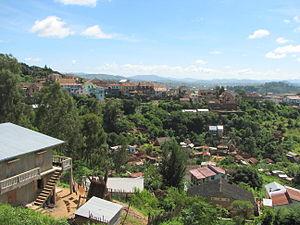
Ville de Fianarantsoa, Madagascar